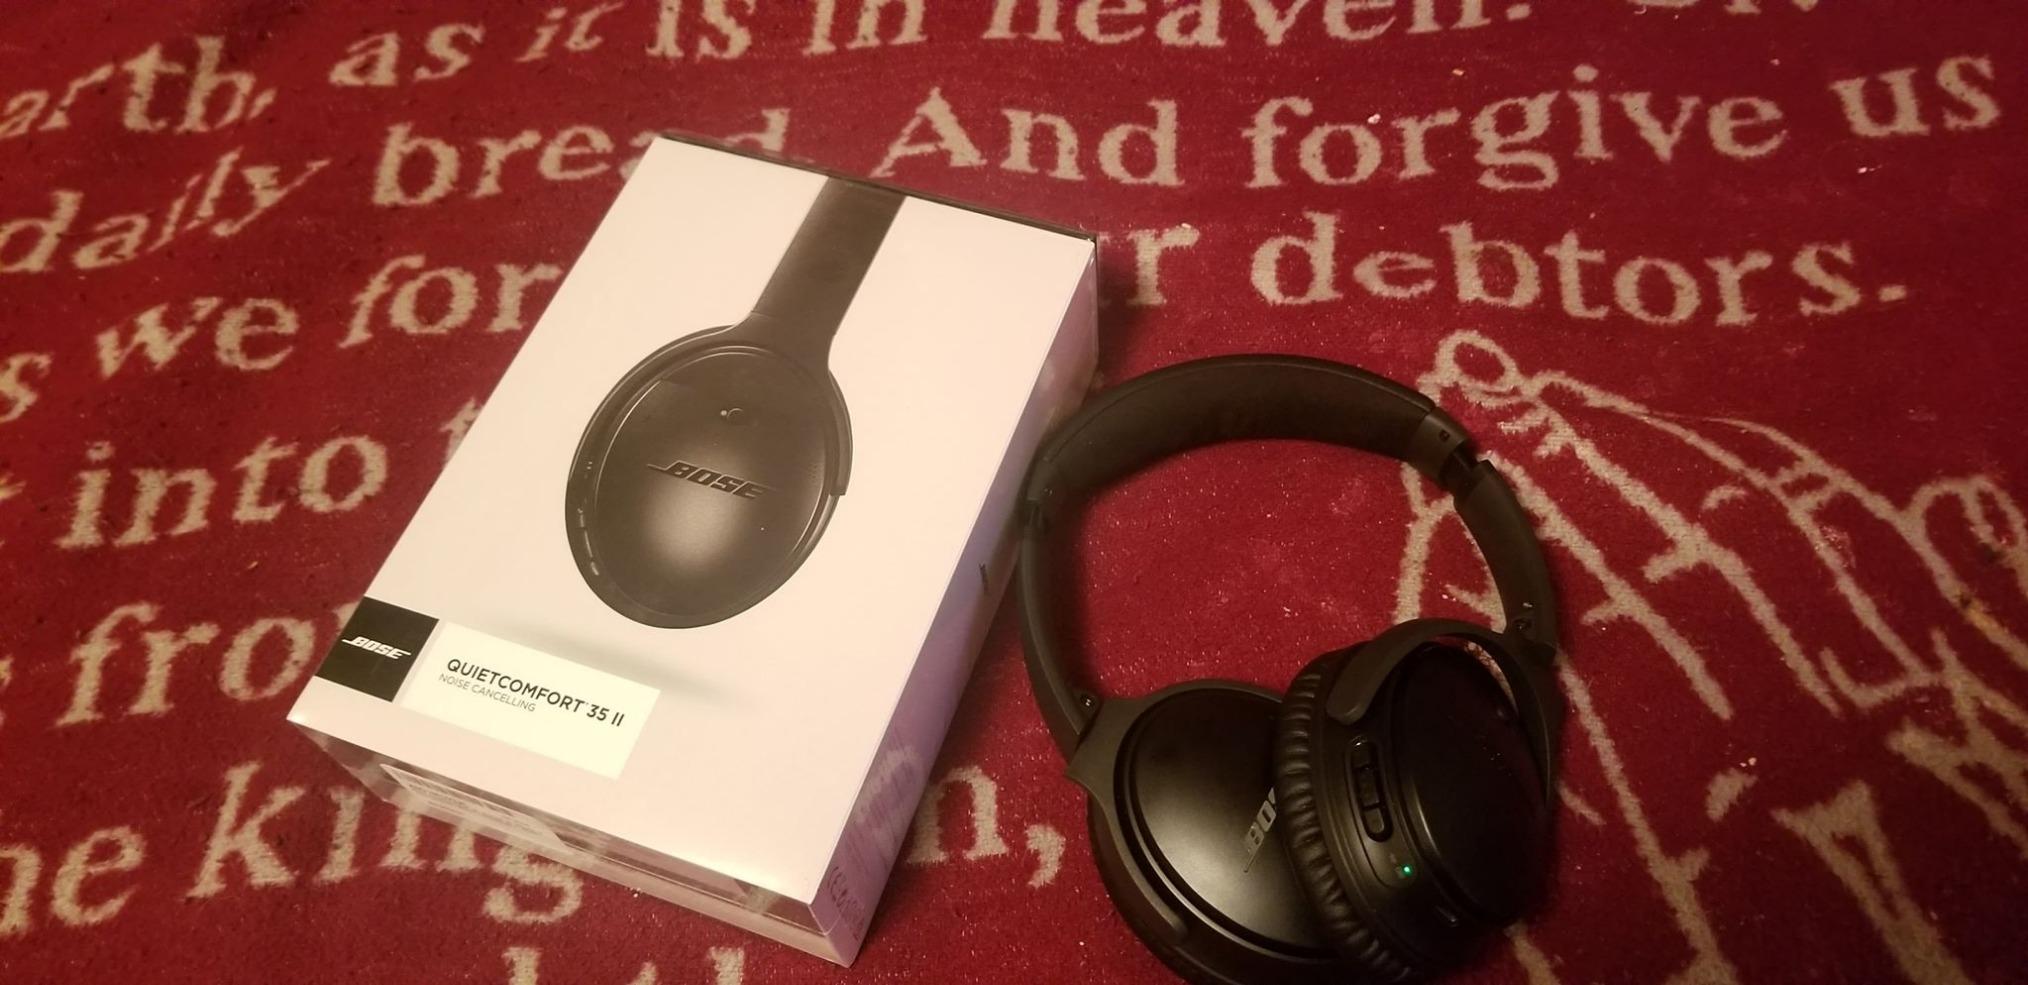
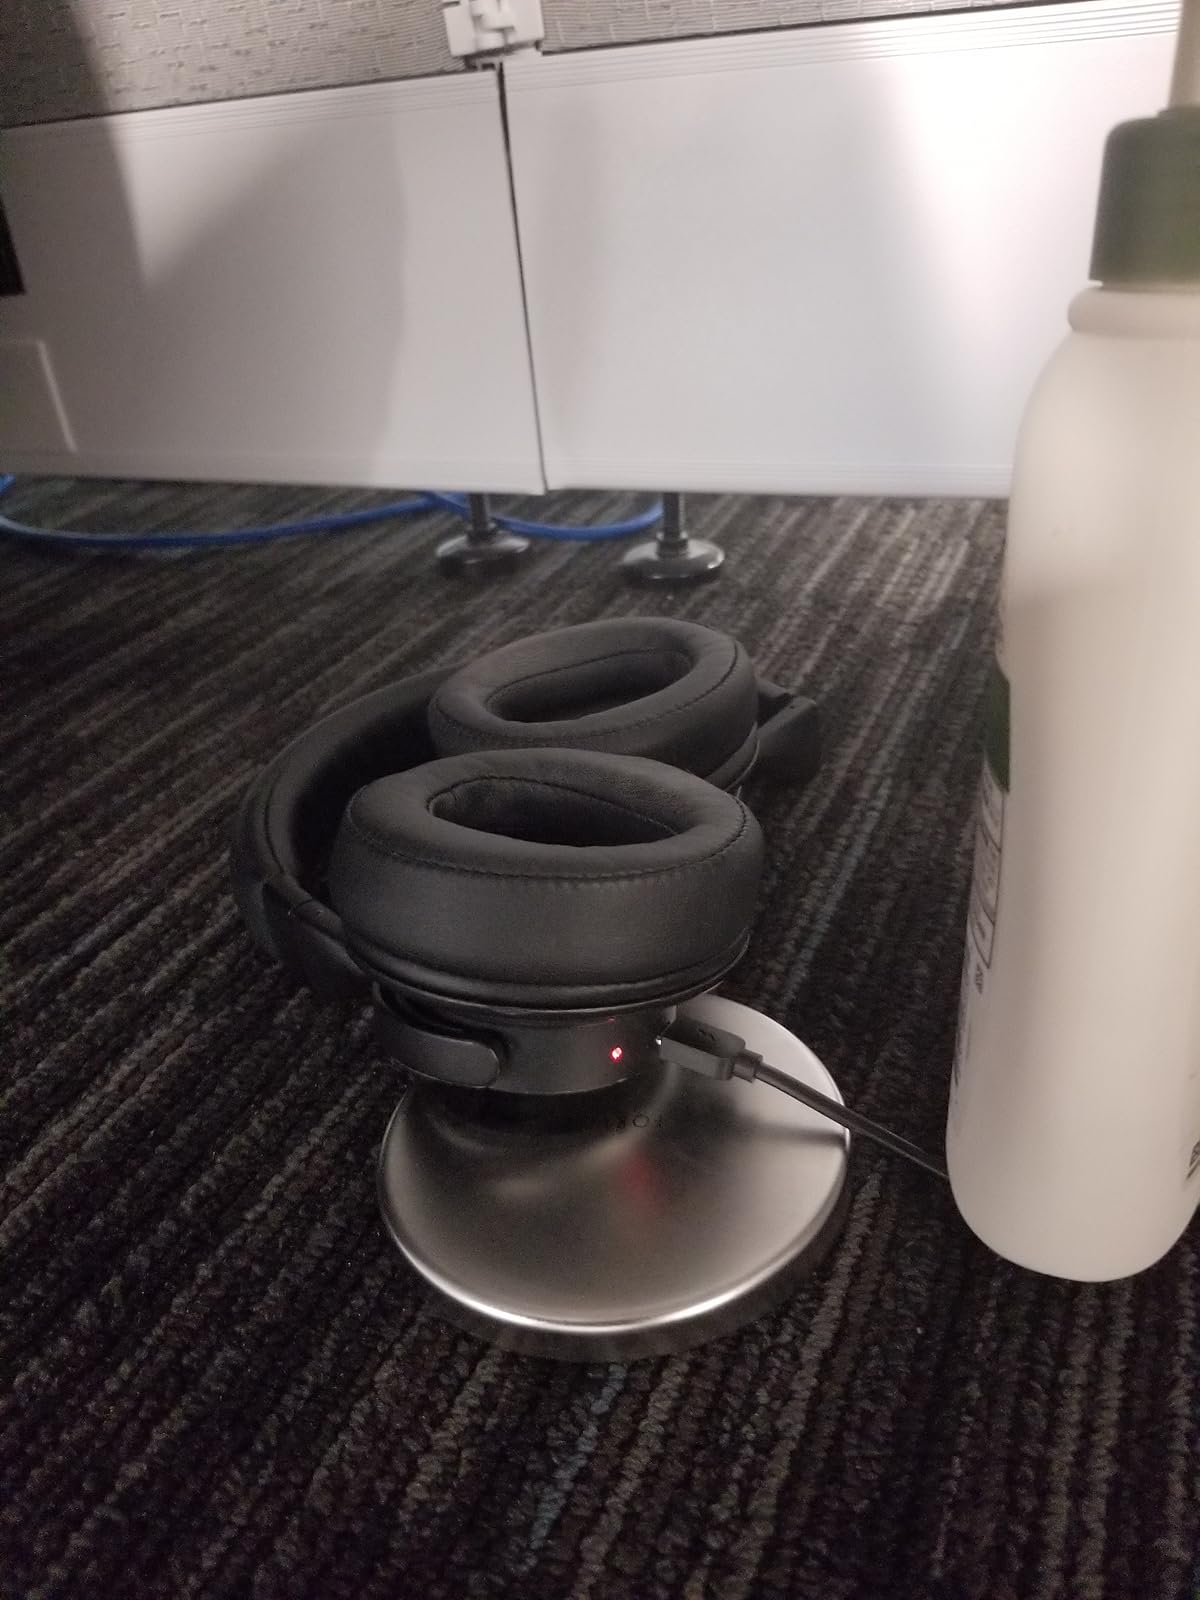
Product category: headphones
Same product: no